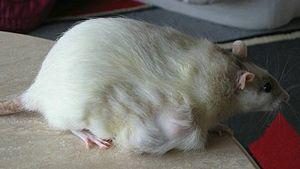
Le Rat domestique est un rat élevé en captivité. Il est le fruit de la sélection au sein d'élevages du Rat brun. Comme l'espèce souche, c'est un rongeur de la famille des Muridés. Il n'y a pas différentes « races » à proprement parler de Rattus norvegicus, seulement des souches ou lignées de laboratoires, ou différents « types » de rats : types de couleur, poil, oreilles, etc. Ils peuvent être alors légalement considérés comme domestiques, c'est le cas par exemple dans la législation française.
On appelle « rat de laboratoire » des souches ou lignées de rats sélectionnées et élevés et reproduits pour les besoins de l'expérimentation animale en laboratoires, ou parfois pour les leçons d'anatomie et de dissection.